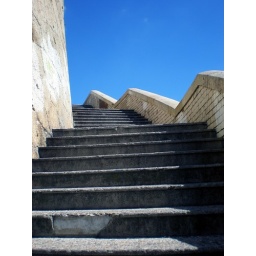
Stairway in the city wall down from the train station up to Rambla Nova